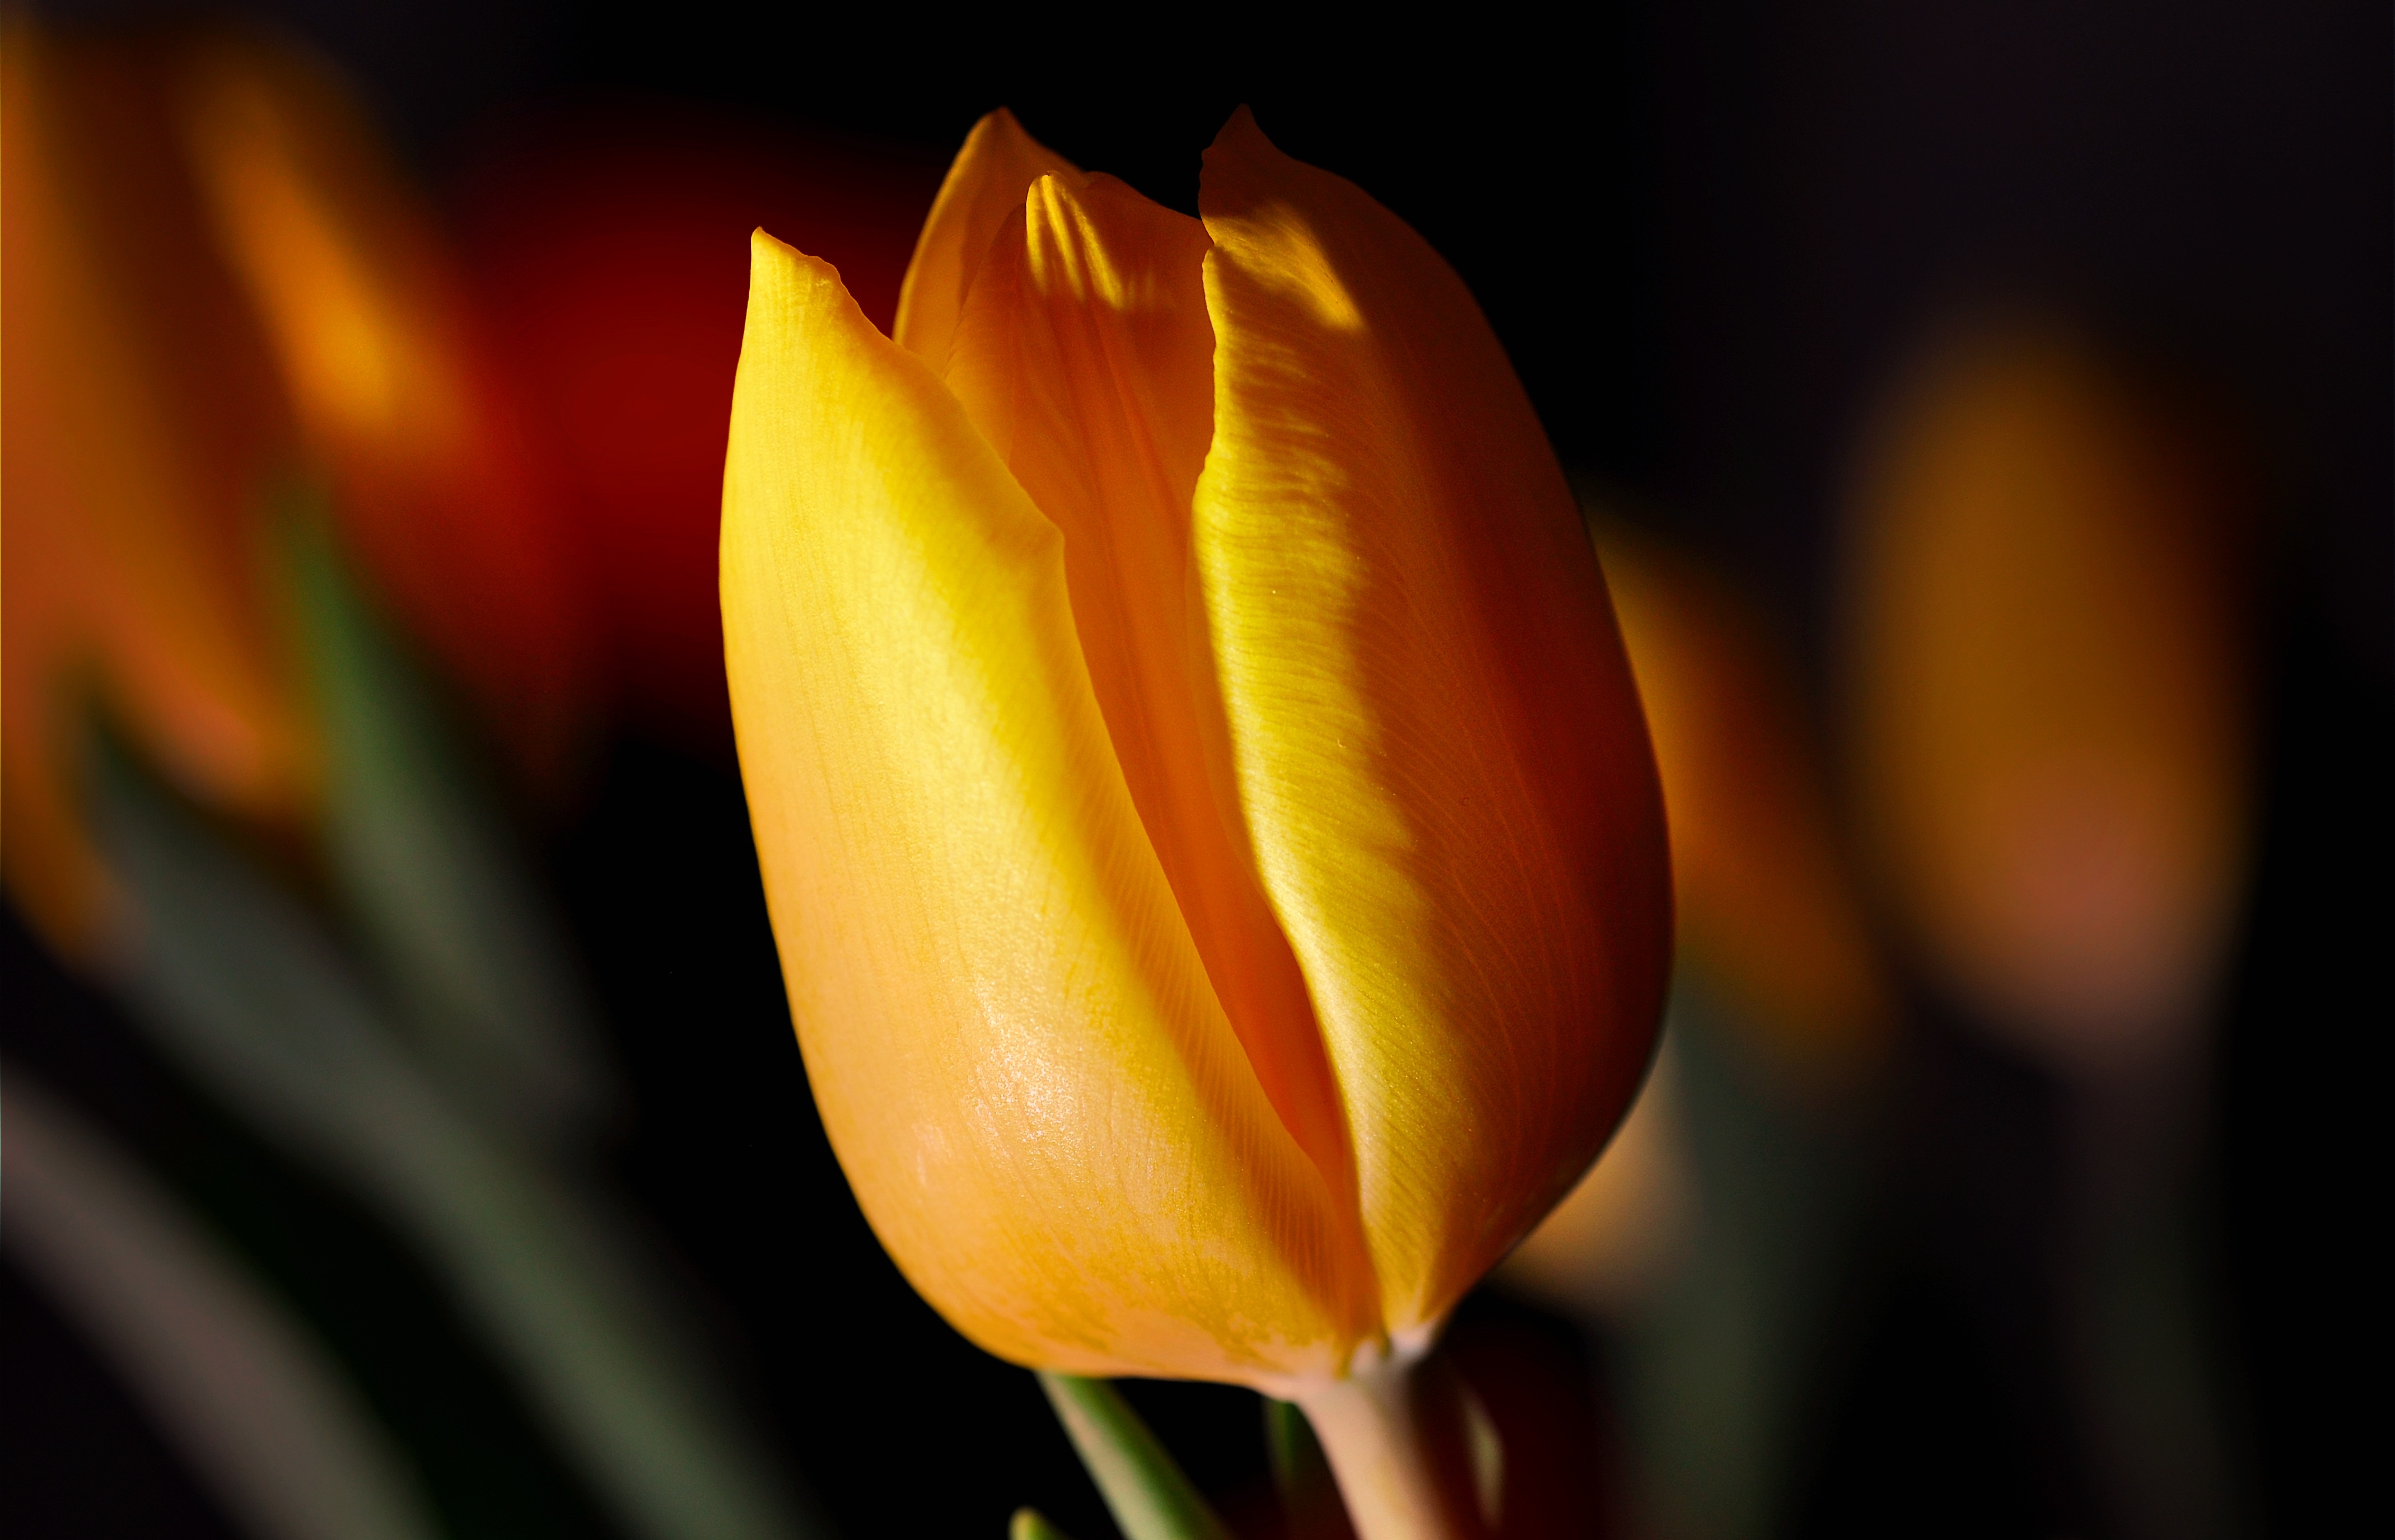
blossom, plant, photography, flower, petal, bloom, tulip, yellow, close, flora, close up, closed, macro photography, flowering plant, plant stem, land plant